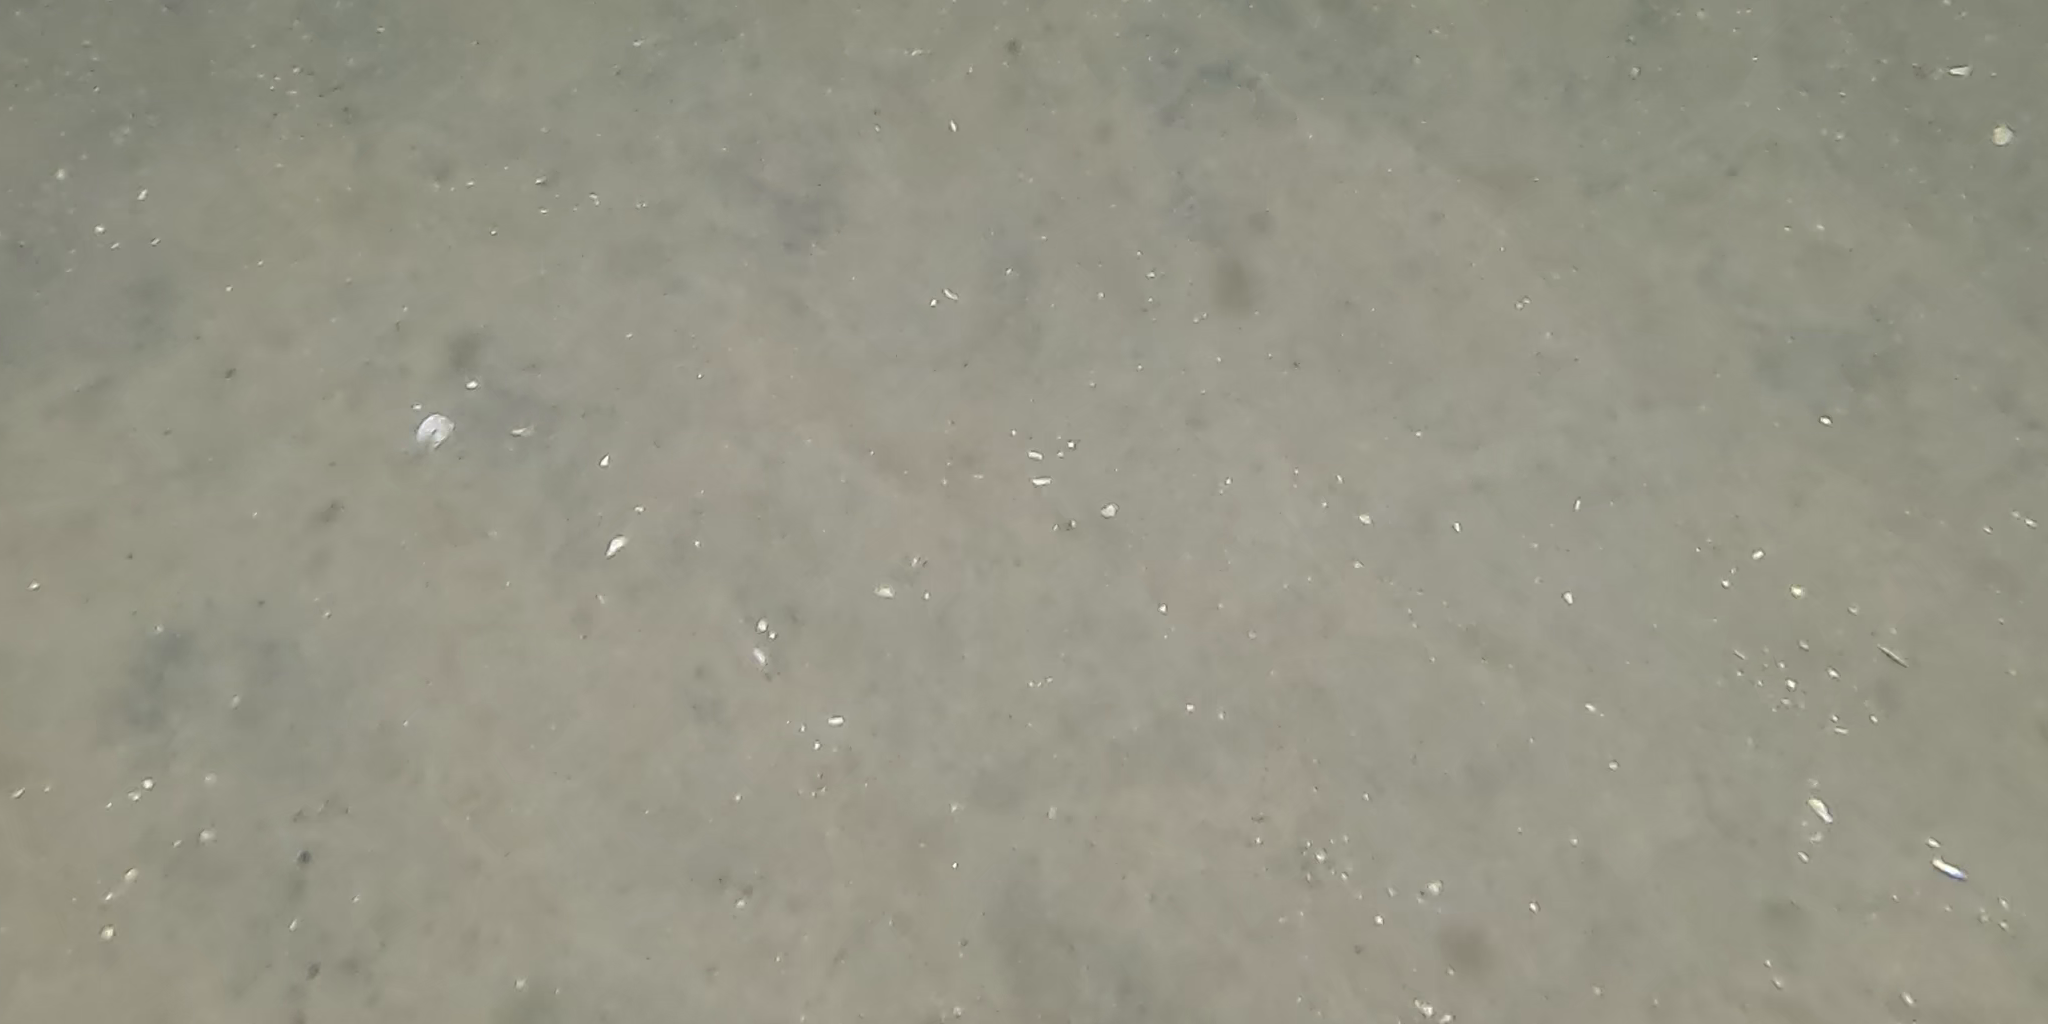
Seabed habitat: sand